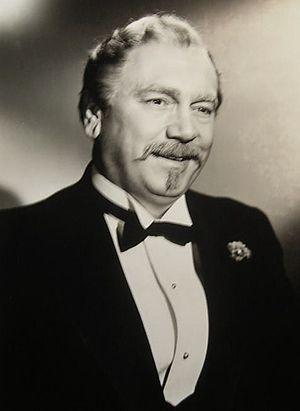
John Alexander, né le 29 novembre 1897 à Newport, mort le 13 juillet 1982 à New York, est un acteur américain.